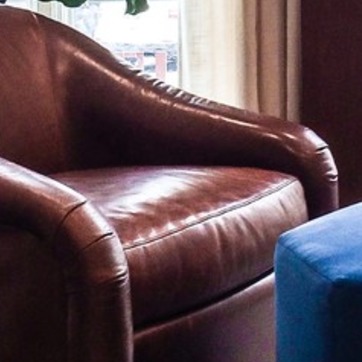
Material: leather